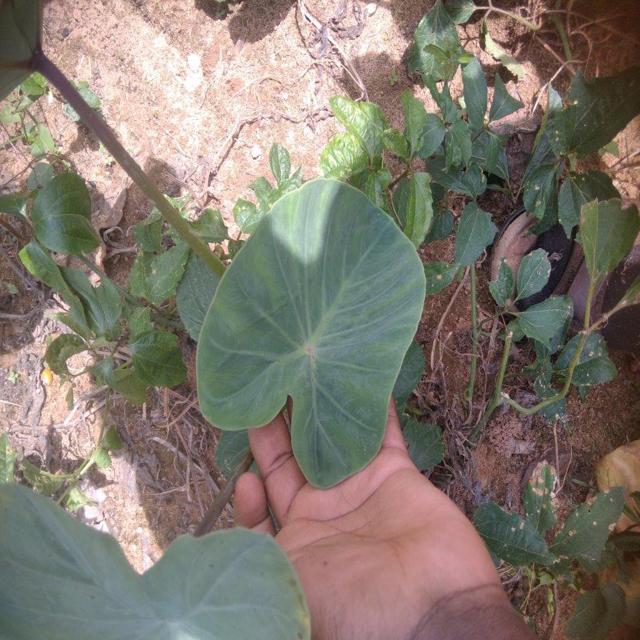
Label: Healthy